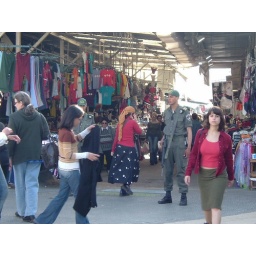
Security beefed up at the Carmel market following the bombing. The girl in the red shirt is hot.